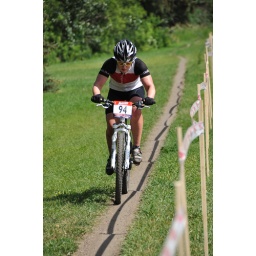
From the Edmonton Canada Cup mountain bike race, July 11th, 2010 in Edmonton, Alberta, Canada.